Jan van Gool

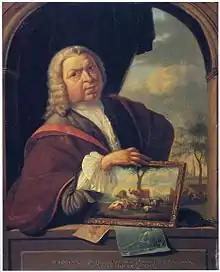

Johan, or Jan van Gool (1685–1763), was a Dutch painter and writer from The Hague, now remembered mainly as a biographer of artists from the Dutch Golden Age.